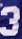
Number: 3